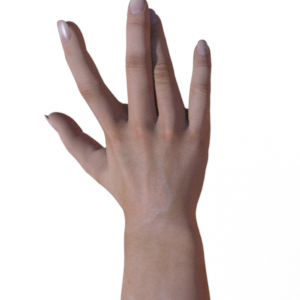
Label: paper